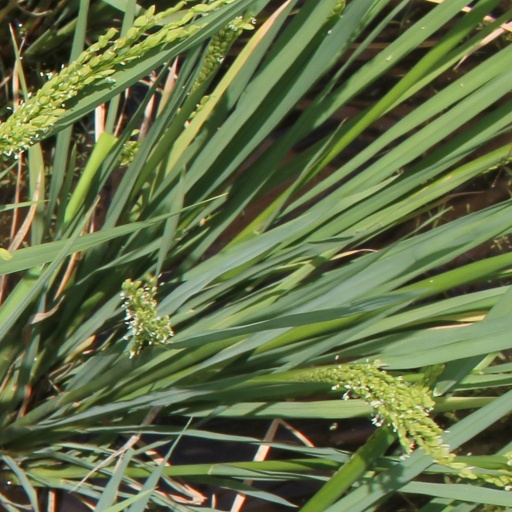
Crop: rice